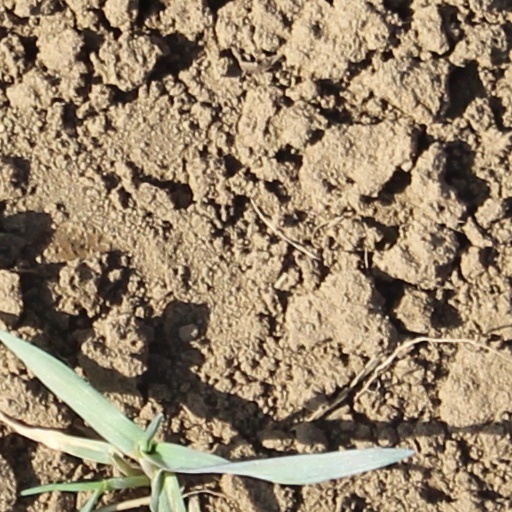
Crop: wheat